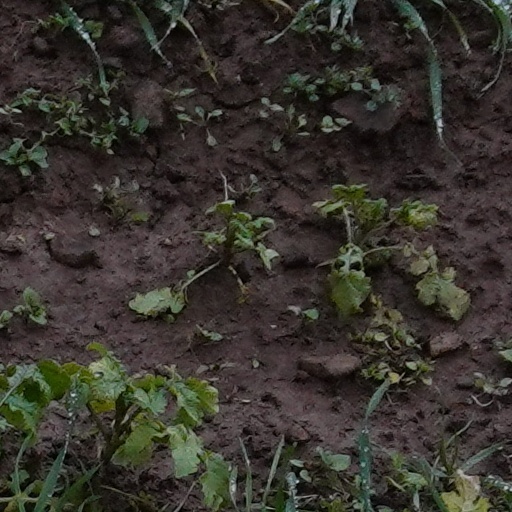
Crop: wheat